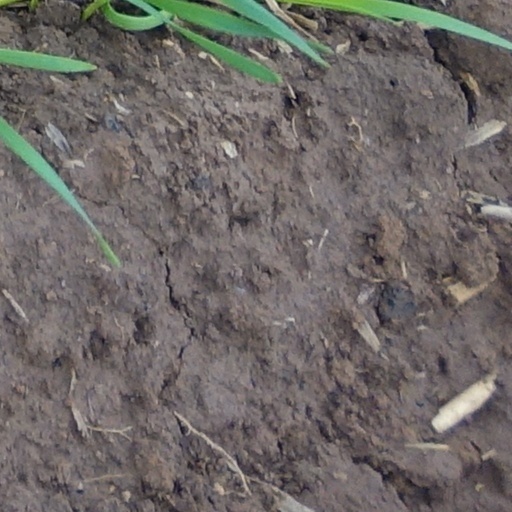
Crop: wheat